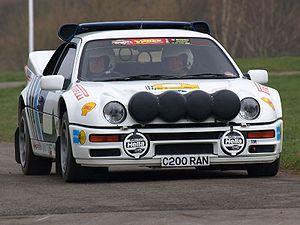
Le Groupe B est la catégorie relative aux voitures de sport modifiées et produites à 200 exemplaires, dans le règlement de la FIA. Cette catégorie est créée en 1982 pour remplacer les anciennes catégories Groupe 4 et Groupe 5.
La Ford RS200 est une voiture de compétition, à quatre roues motrices et moteur central, produite par Ford entre 1984 et 1986. Un modèle de série, basé sur la version de rallye, a été construit à 200 exemplaires, pour répondre aux exigences de la catégorie Groupe B du championnat du monde. La voiture ne rencontra pas le succès escompté en rallye; son développement fut abandonné prématurément après l'annulation de sa catégorie par la FIA.